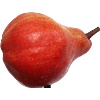
Label: red_pear